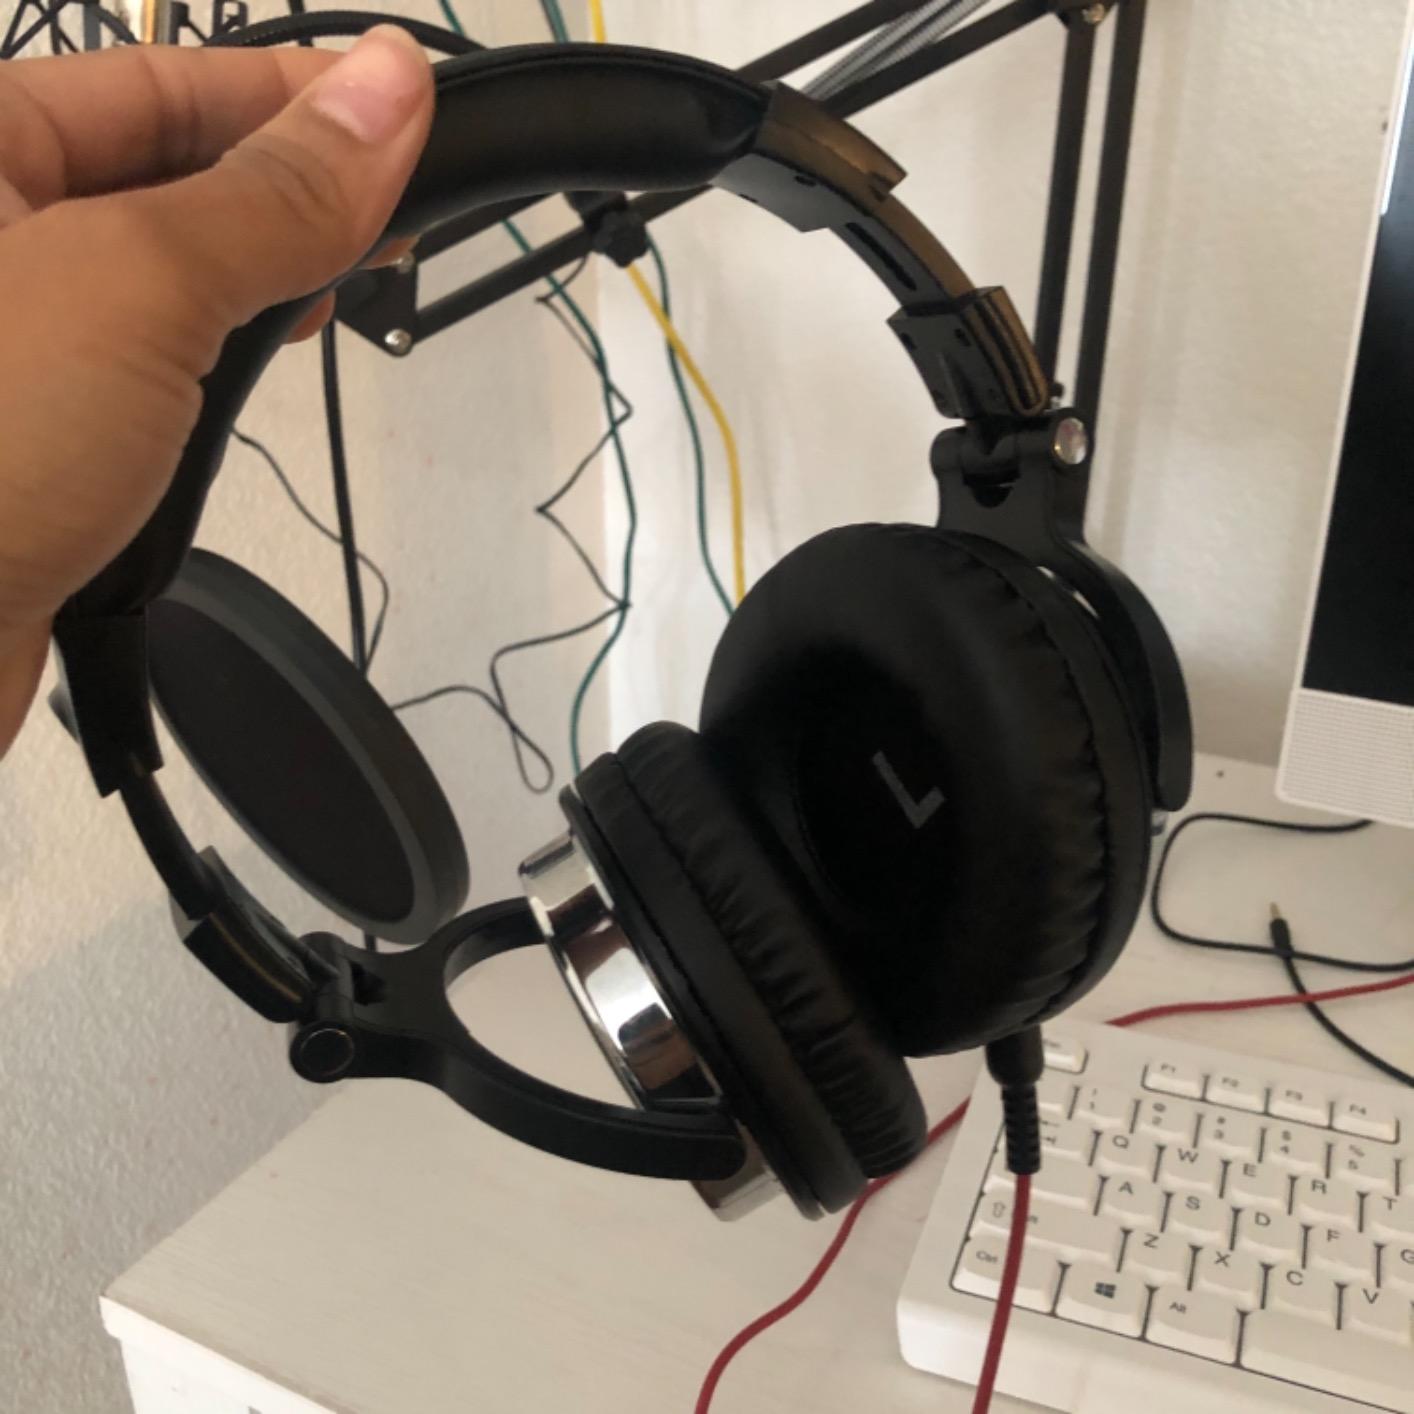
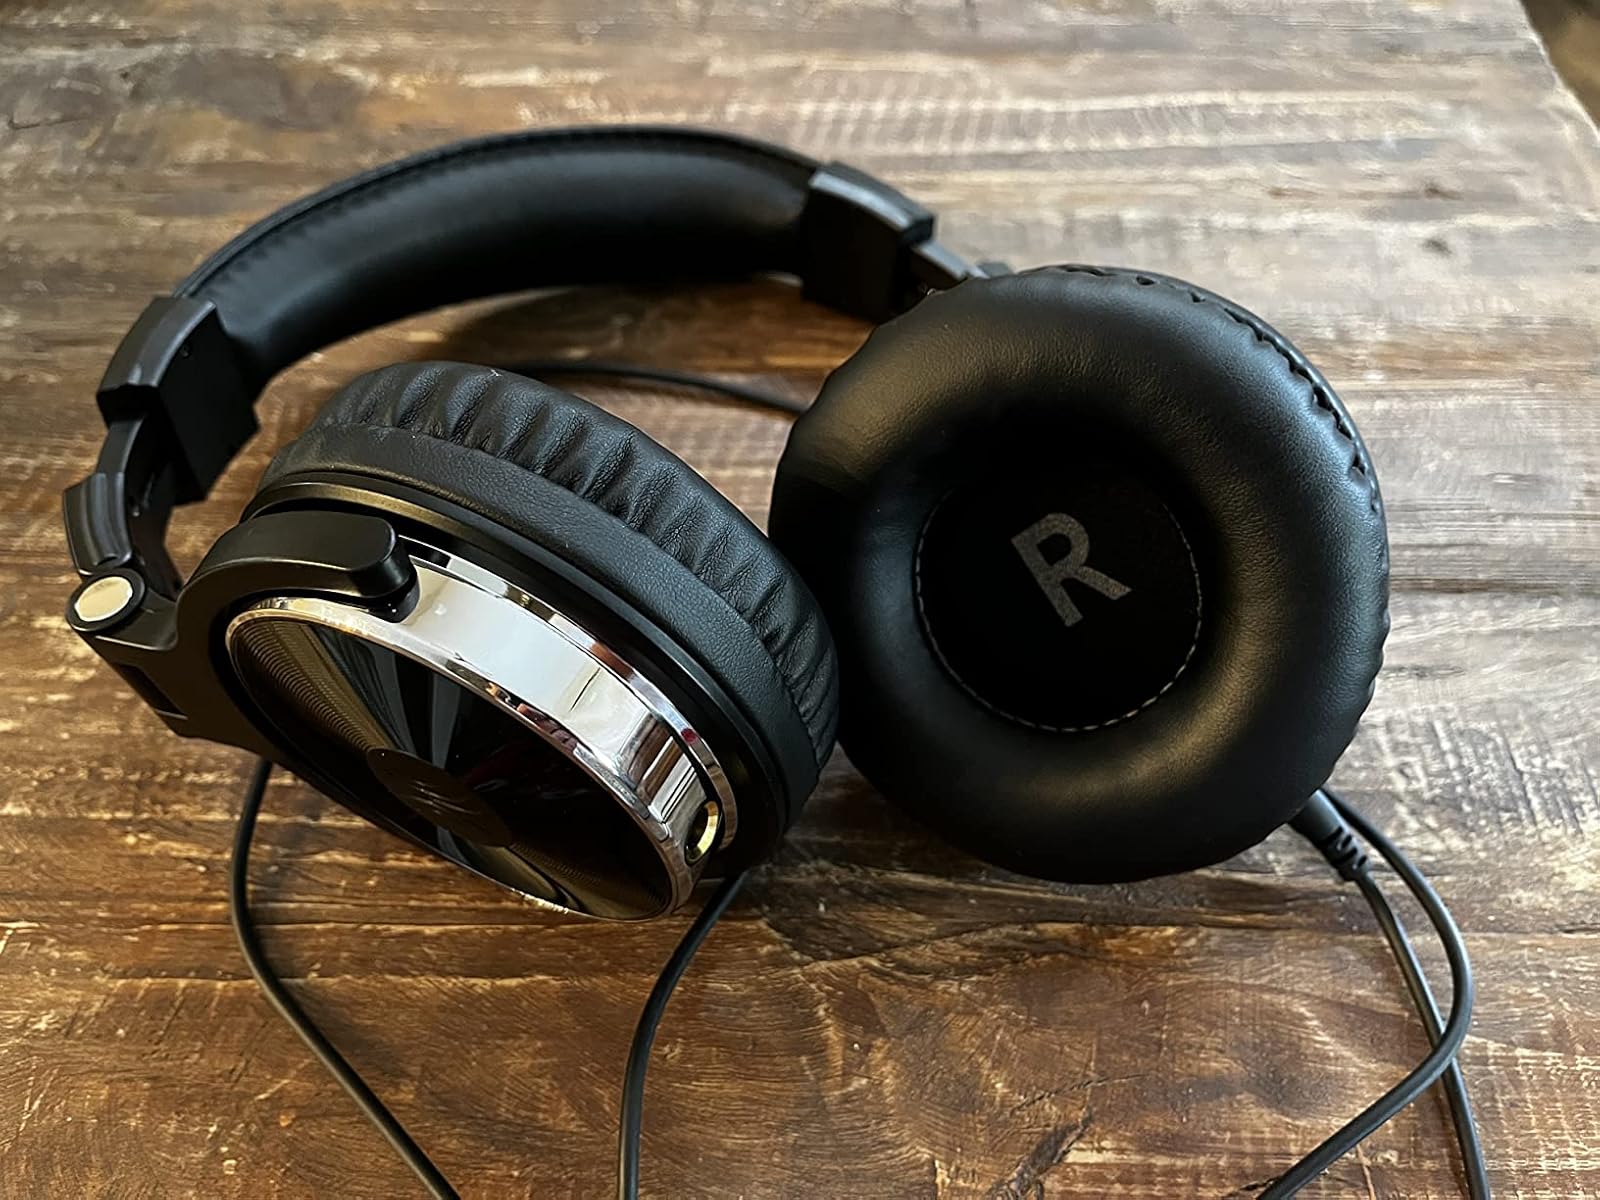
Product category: headphones
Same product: yes